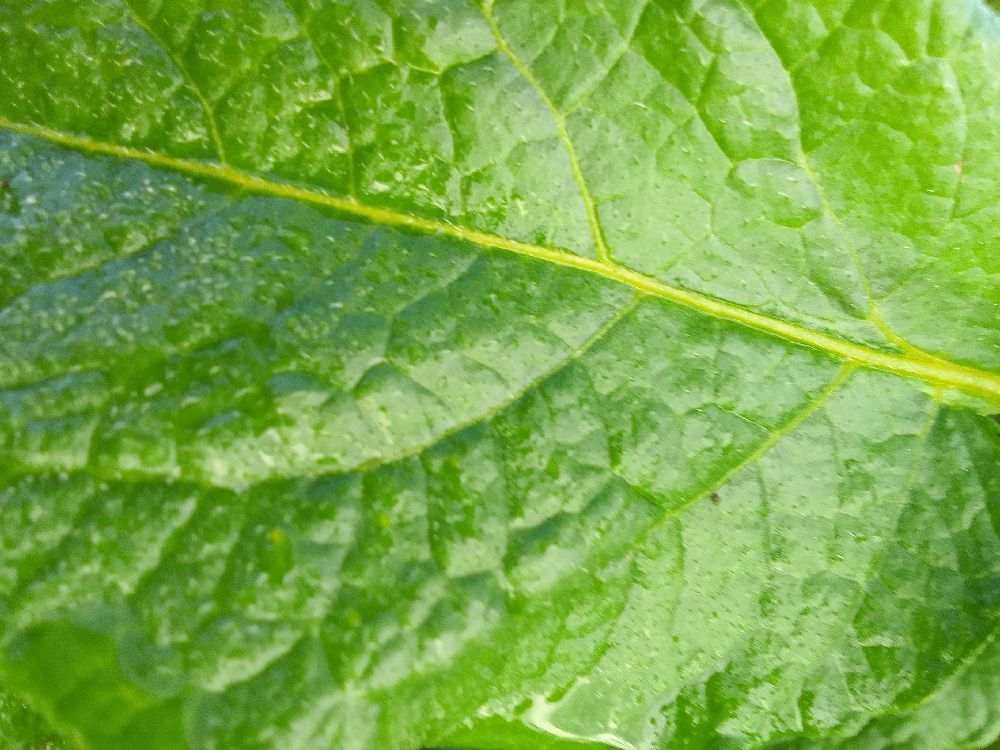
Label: Healthy